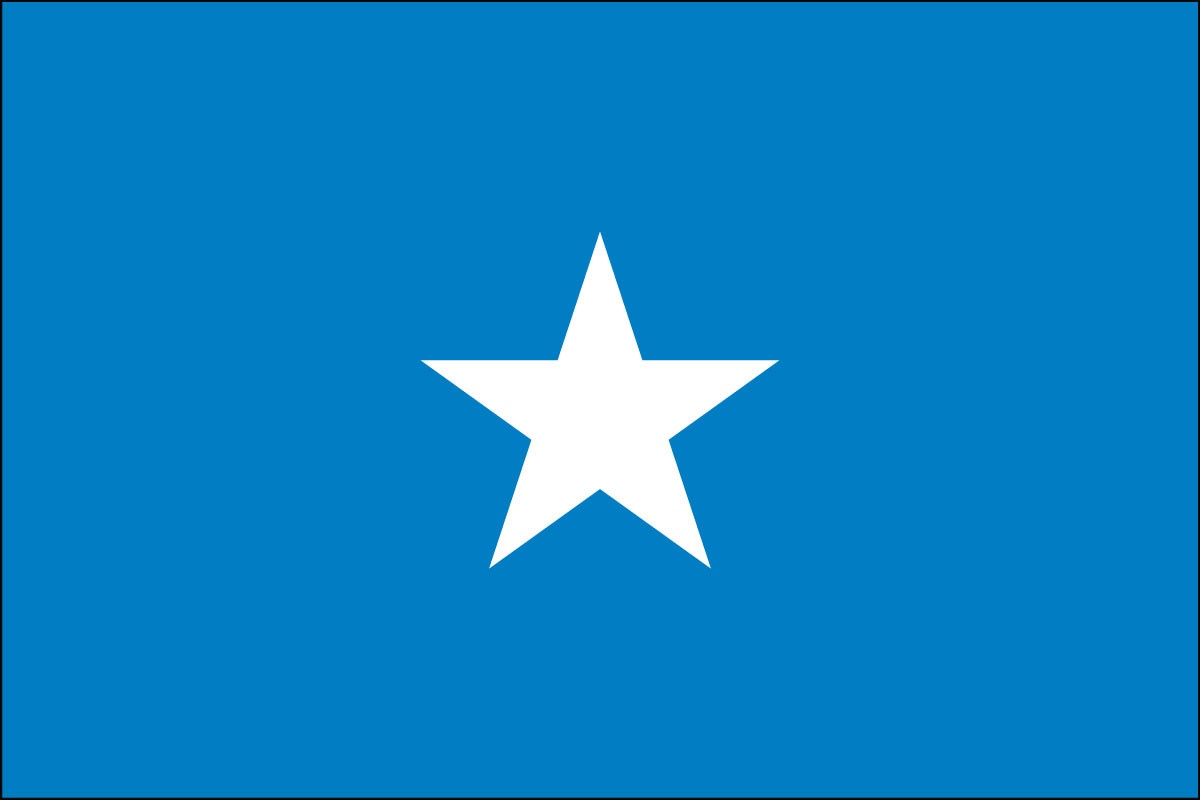
Somalia (UN) Flag
Brand: Ozark Flag
Category: Home & Garden > Decor > World Globes > Antique Globes